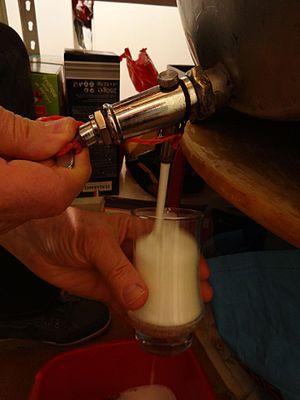
Tirage de la chèvre
La chèvre est une boisson alcoolisée mousseuse obtenue par fermentation sous pression de jus de pomme ou de raisin.originaire de haute Savoie fait à base de jus de pomme et de poire pressé et mélangé à du rhum ambré et du Sucre dans un fut en bois ou dans un fut en inox à haute pression appeler aussi cidre forcé c'est une boisson sucrée et délicieuse inventé par nos ancêtres paysans à boire avec modération